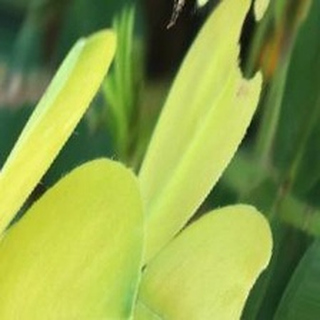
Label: groundnut_nutrition_deficiency